Taipei Grand Mosque

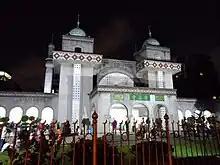
Taipei Grand Mosque at night

The Taipei Grand Mosque (TGM) or Taipei Zheng He Mosque is the largest and oldest mosque in Taiwan. Located in the Da'an District of Taipei City, it is Taiwan's most important Islamic structure.